Vaaloabi Engeynama

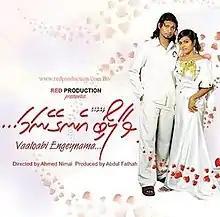
Official film poster

Vaaloabi Engeynama is a 2006 Maldivian romantic film directed by Ahmed Nimal. Produced by Abdul Faththaah under Red Production, the film stars Yoosuf Shafeeu, Mariyam Afeefa, Fathimath Fareela and Ali Riyaz in pivotal roles. It was based on Aishath Neena's novel "Viremundhaa Hiyy".